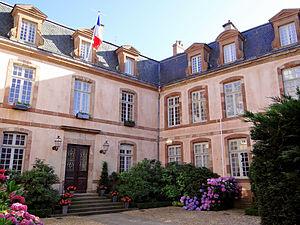
Rodez - Hôtel Le Normant d'Ayssènes - Hôtel construit dans la première moitié du XVIIIe siècle
Cet article recense les hôtels de préfecture des subdivisions territoriales françaises, c'est-à-dire les édifices hébergeant les services des préfectures en France.
Le Vieux-Rodez correspond au centre-ville de Rodez, préfecture de l'Aveyron.
Hippolyte Justin de Barrau, né le 23 mars 1794 à Rodez et mort le 4 octobre 1863 à Carcenac-Salmiech, est un saint-cyrien, garde du corps du roi Louis XVIII, officier, puis fondateur en 1831 de La Gazette du Rouergue. En 1836 il propose la création d'une société savante en Aveyron dont il sera le premier président. De 1853 à 1855 il occupe les fonctions de secrétaire général de la préfecture de l'Aveyron. Il est également historien et généalogiste.